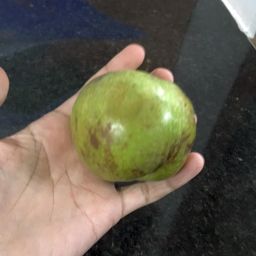
Fruit: Apple
Quality: Good